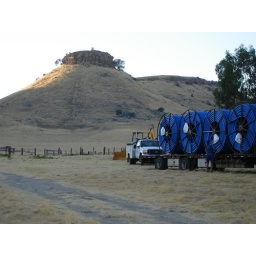
Delivering in a cow pasture in east central part of California